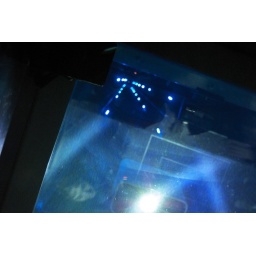
A visit to the tower that is the Rockefeller Center in New York, including to th erop floor viewing platform.A visit to the tower that is the Rockefeller Center in New York, including to th erop floor viewing platform.